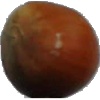
Label: nut_forest